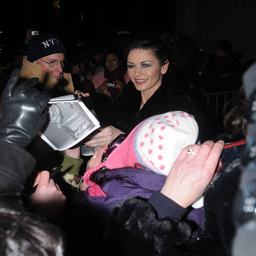
actor leaves for a performance in the show .